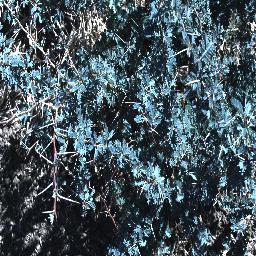
Label: prickly_acacia